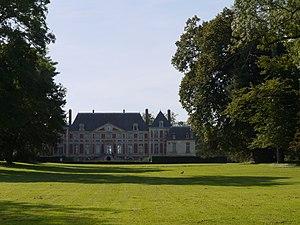
Chateau de Guermantes, Guermantes, Seine et Marne, Ile de France